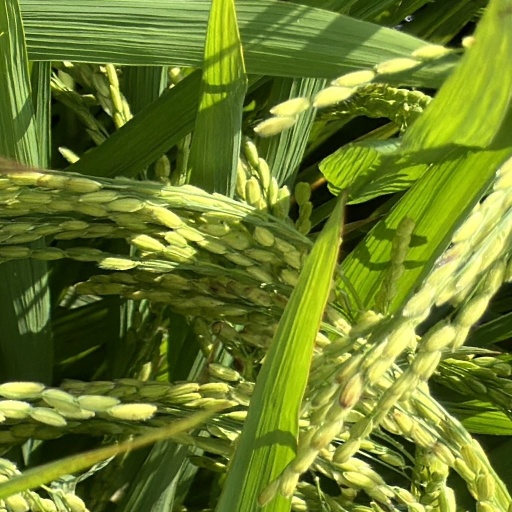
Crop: rice